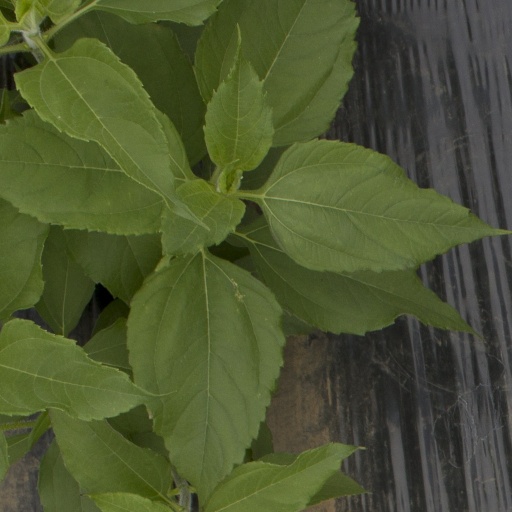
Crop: Jerusalem artichoke